Big Brother 10 (American season)

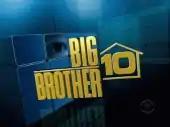
"Big Brother 10" logo

Big Brother 10 is the tenth season of the American reality television series "Big Brother". It is based upon the Dutch series of the same name, which gained notoriety in 1999 and 2000. The series premiered on CBS on July 13, 2008, and lasted ten weeks until the live finale on September 16, 2008. The tenth season saw a slight increase in ratings compared to the past seasons of the series, which had the lowest ratings. The season premiered to a total of 6.29 million viewers, the lowest premiere numbers for any season. The season finale had a total of 7.63 million viewers, the third lowest rated finale. The series averaged 6.72 million viewers, making it the second lowest rated season of the series. "Big Brother 10" featured a total of 13 HouseGuests, the first time there had been a decrease in HouseGuests.